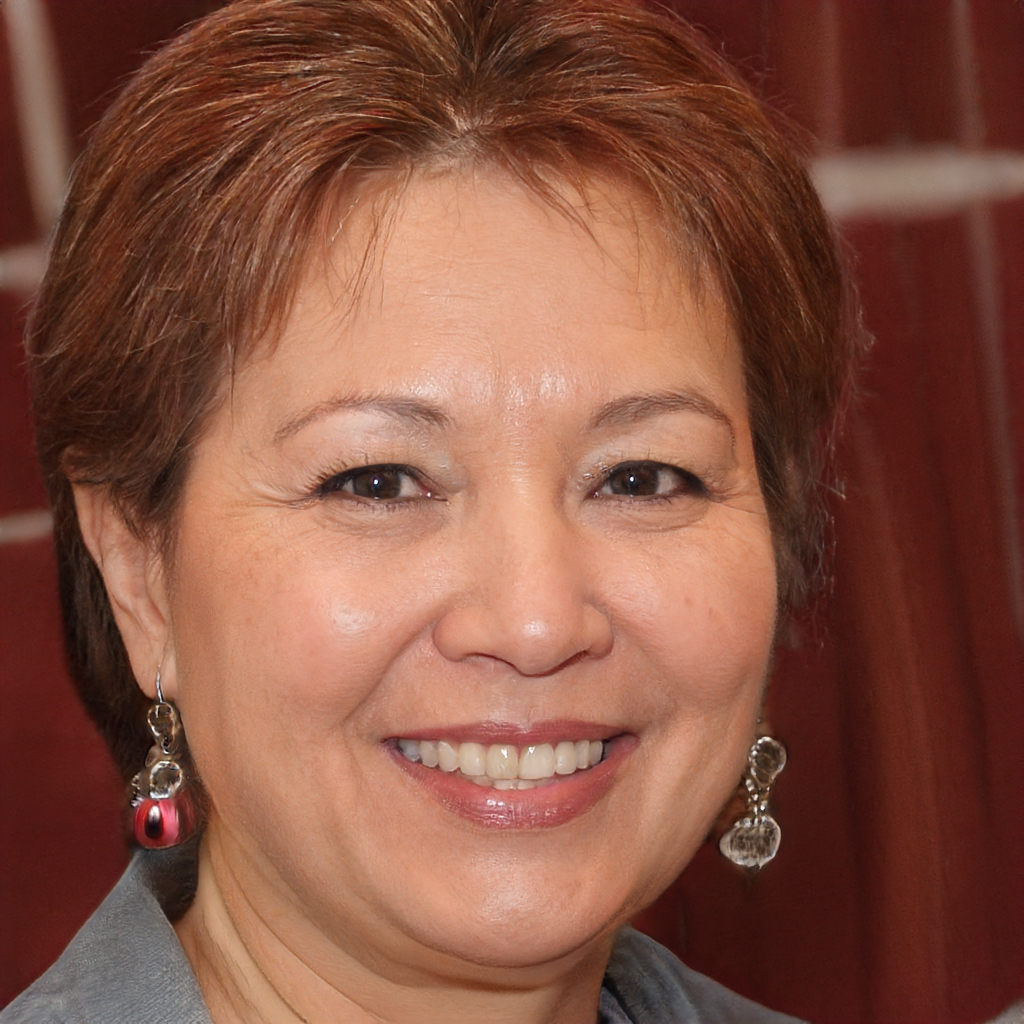
Gender: Female